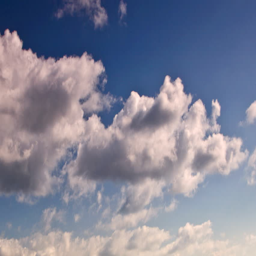
white and rainy clouds passing in the blue sky